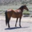
Label: horse